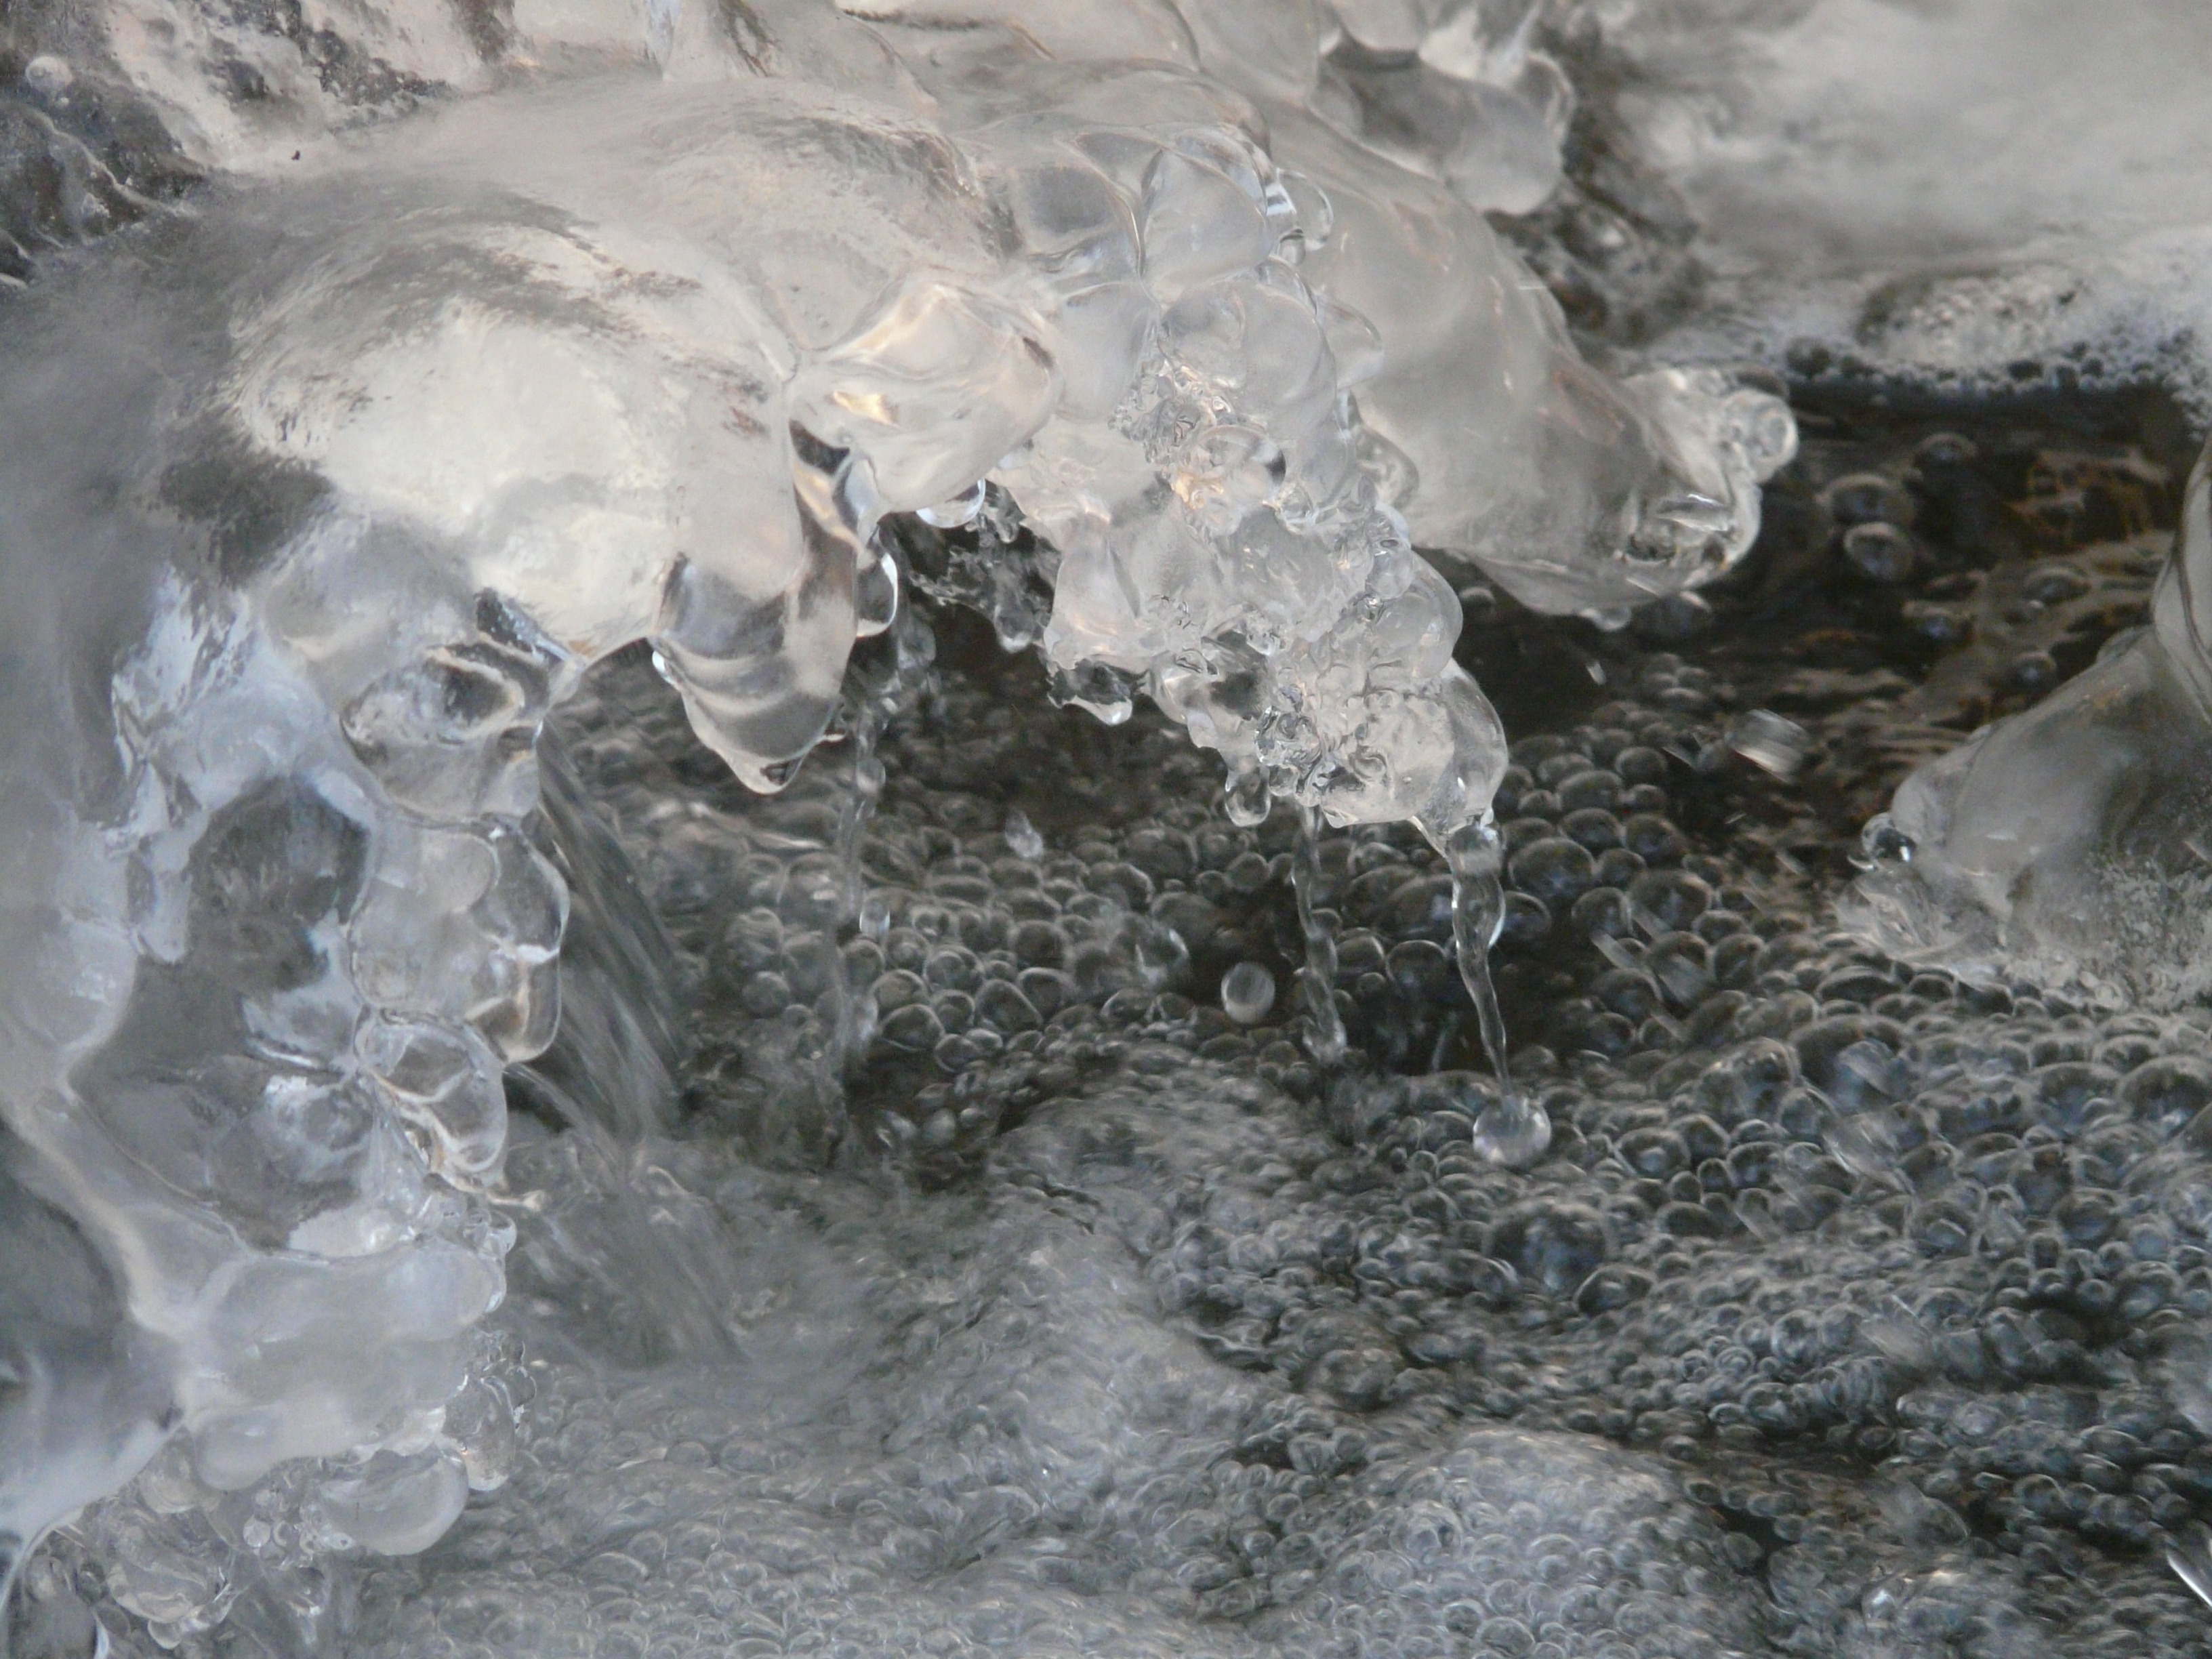
water, rock, waterfall, snow, cold, winter, formation, ice, frozen, bubble, geology, icy, icicle, melting, freezing, swell, freezing temperatures, air bubbles, ice formations, ice formation, geological phenomenon